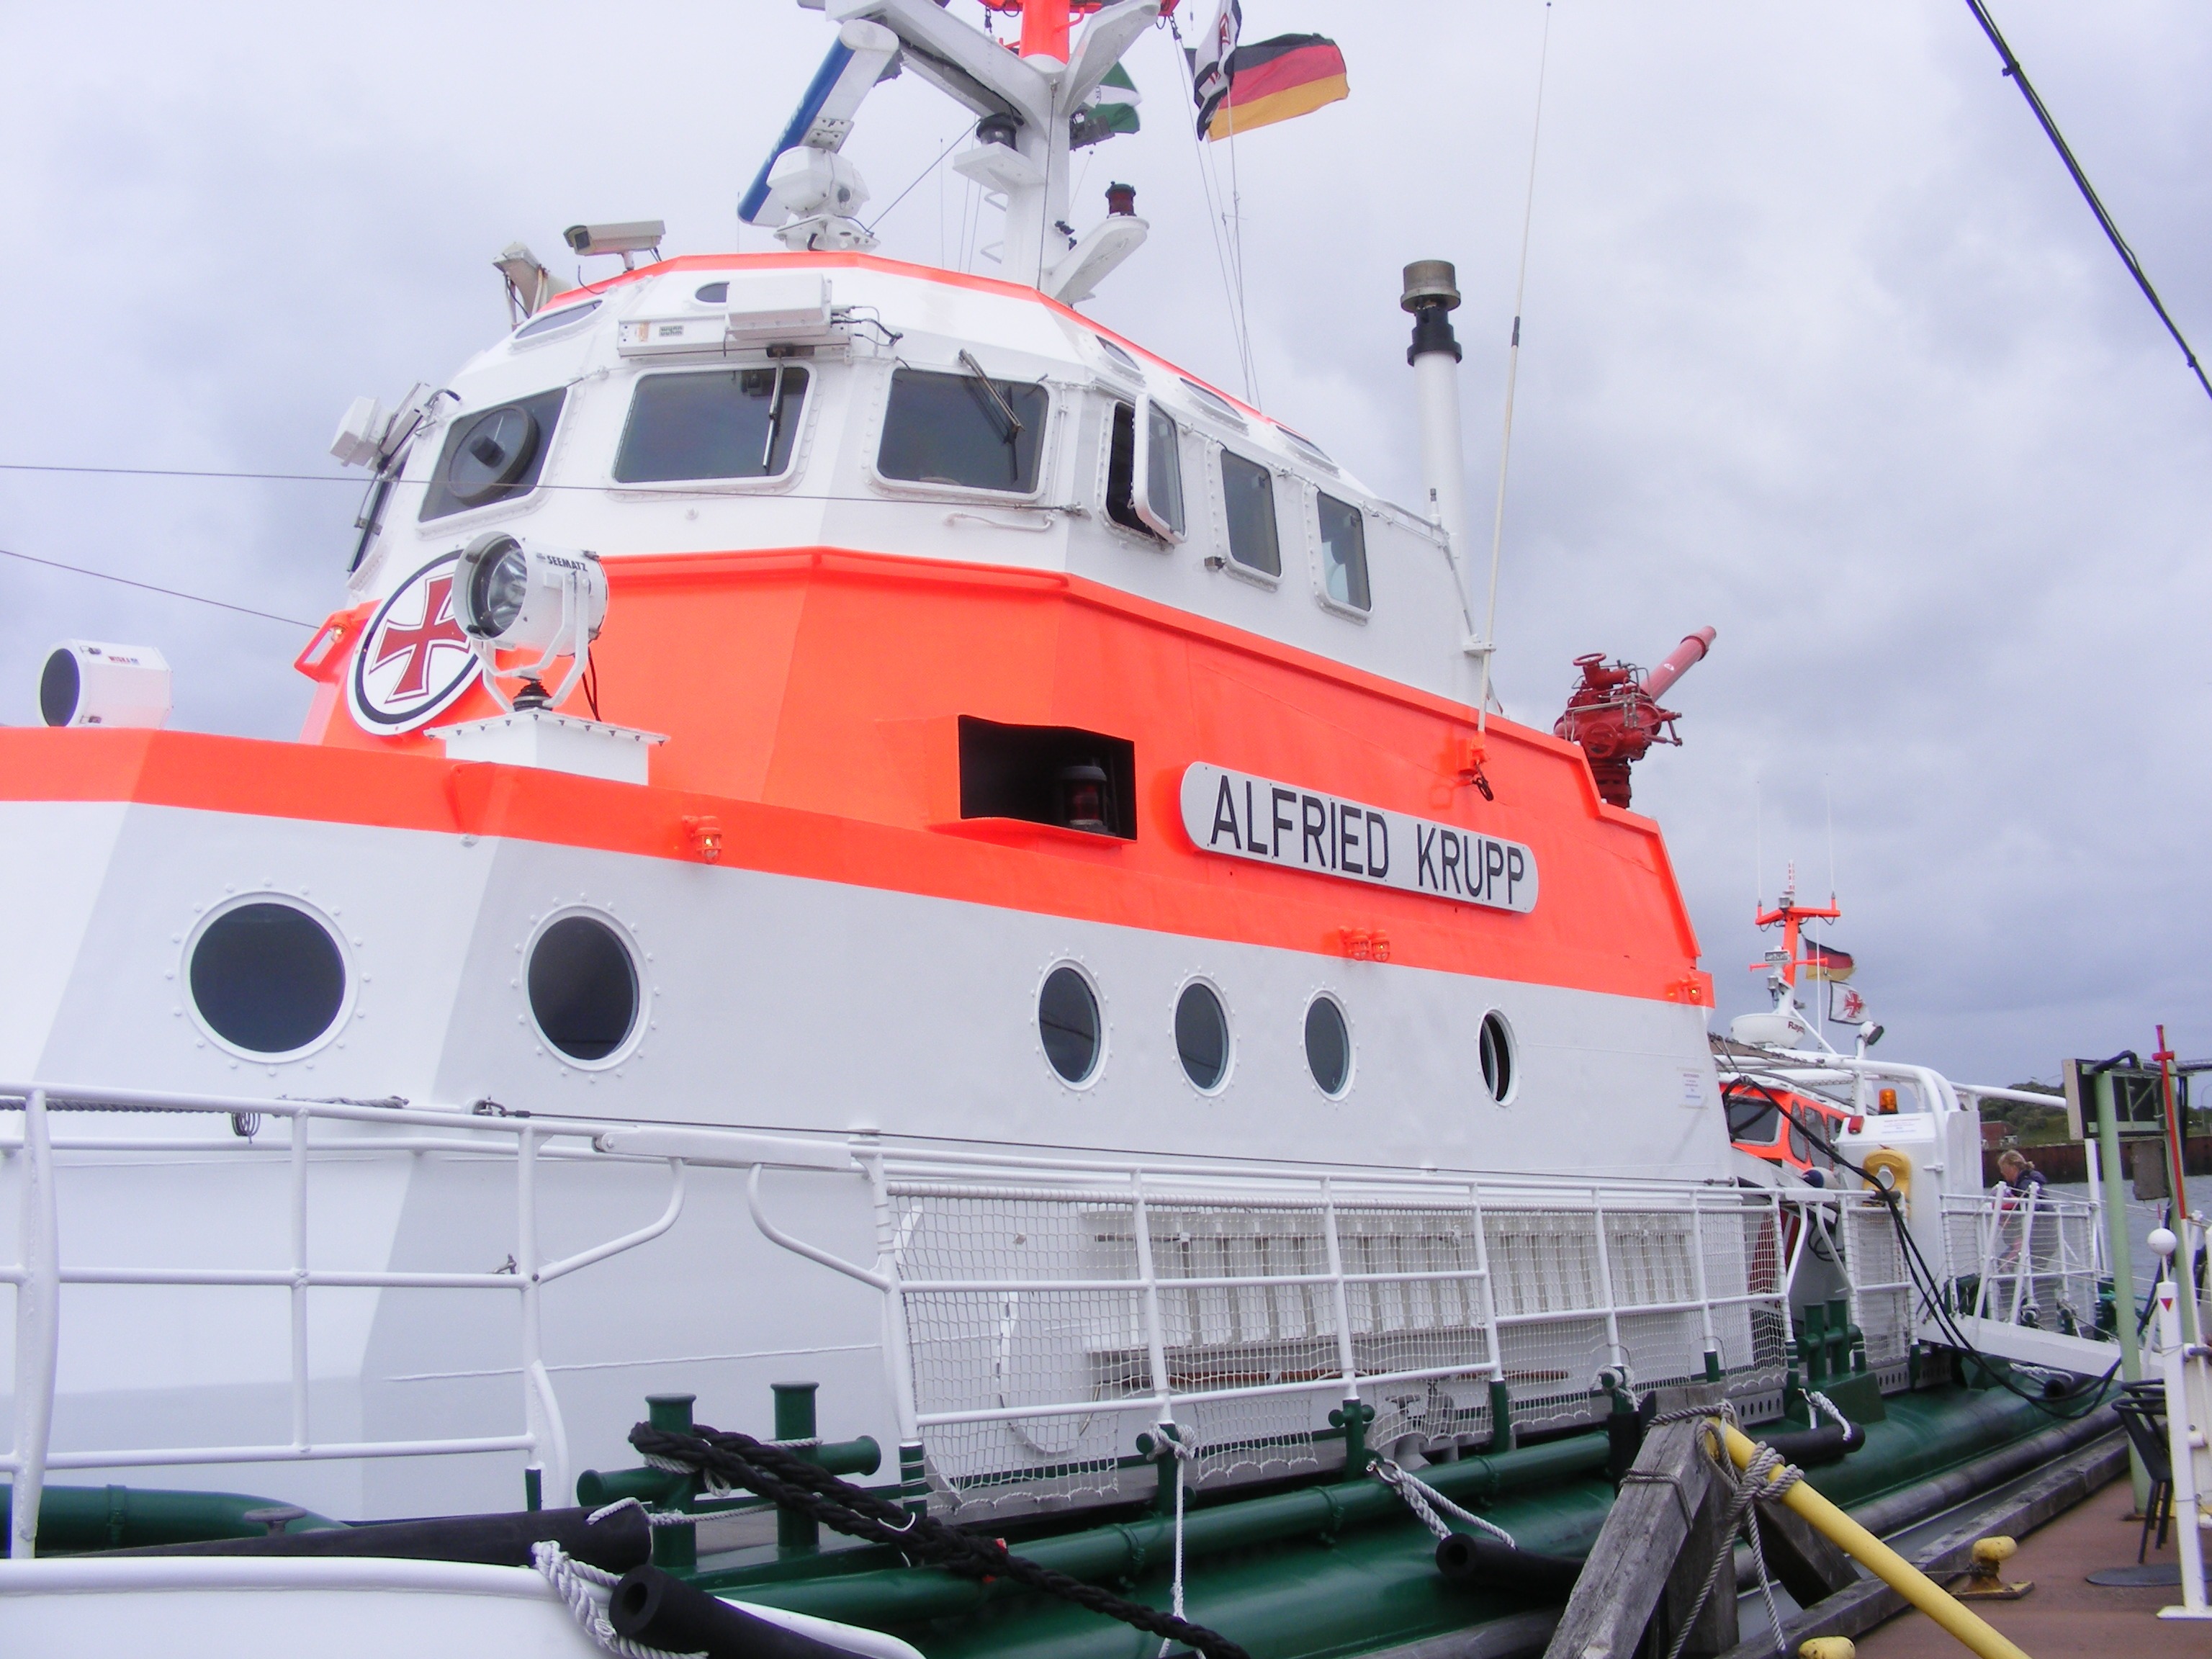
boat, ship, vehicle, ferry, tugboat, watercraft, borkum, rescue, catamaran, fishing vessel, motor ship, berth, passenger ship, distress, pilot boat, seenotrettungskreuzer, alfried krupp, dgzrs, sea rescue